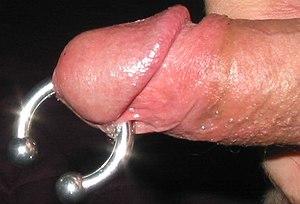
Un piercing génital masculin est un bijou, généralement métallique, perçant la chair du sexe masculin.